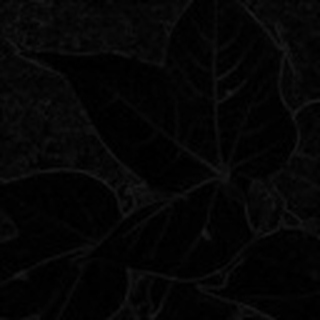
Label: healthy_cotton